Harry Woods (actor)

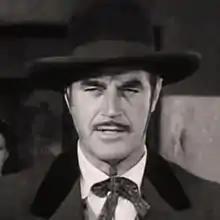
Woods in "The Ranger and the Lady" (1940)

Woods was Born in Cleveland, Ohio and was a millinery salesman prior to becoming an actor. Appearing in nearly 250 films between 1923 and 1961, as well as on television, Woods is probably best-known today for his role as gangster Alky Briggs in the Marx Brothers film "Monkey Business" (1931). During his 35-year film career, he seldom played ordinary henchmen, usually cast as both the brains (the banker or saloon owner who secretly runs the gang terrorizing the area) and the brawn behind the local villainy. Woods was well respected by his peers. Another prime screen villain, Roy Barcroft, once said of him, "Everything I know about being a bad guy I learned from Harry Woods." He retired from acting in 1961.